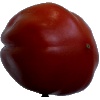
Label: tomato_heart